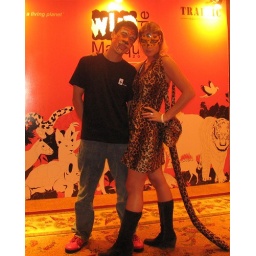
Mr Hung- finance manager in a tiger painted face and Tycher in leopard costume...